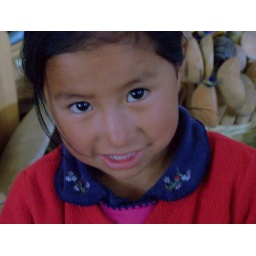
girl in the market